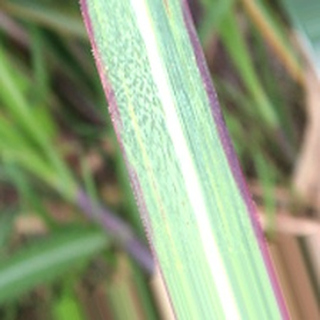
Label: sugarcane_bacterial_blight